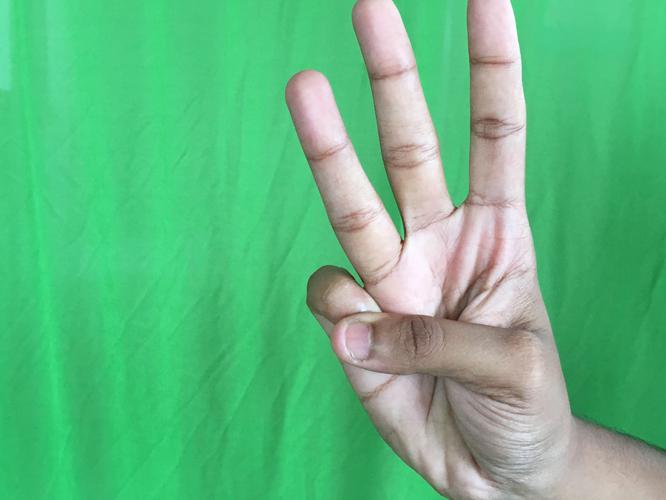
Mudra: Trishulam
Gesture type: single_hand